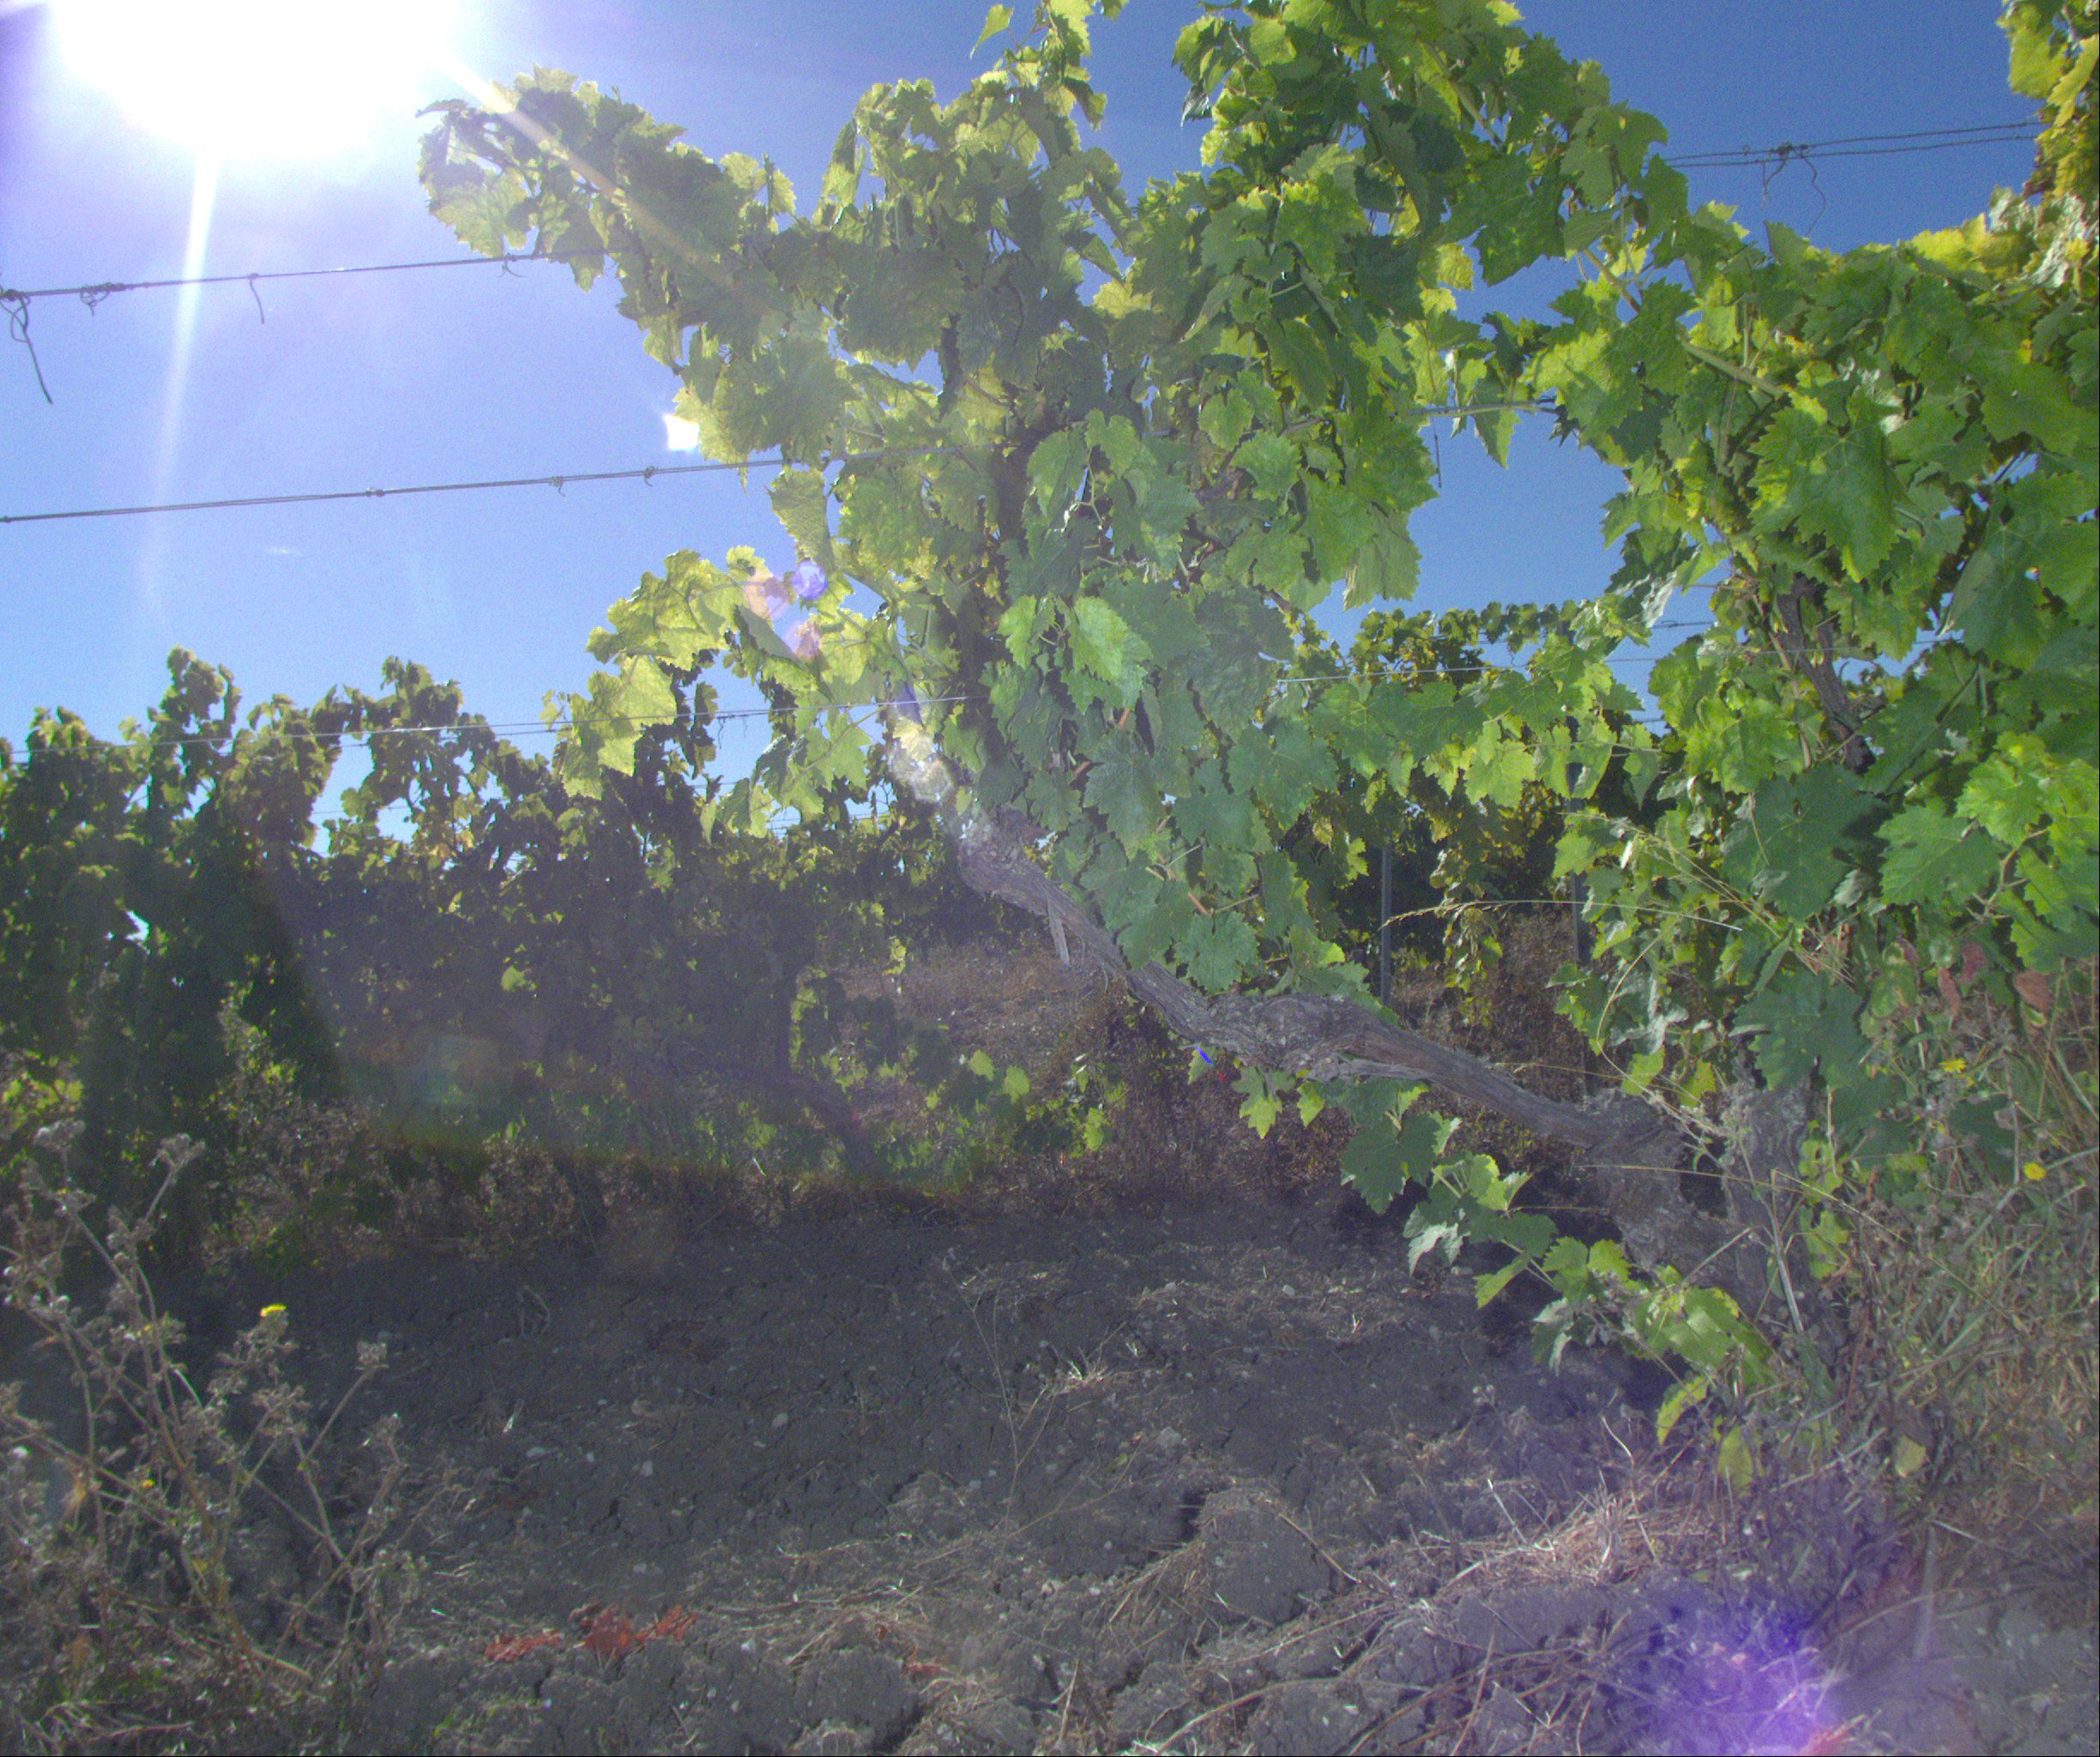
Grape variety: ugni-blanc
Disease: Flavescence dorée (fd)